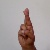
The image shows a hand gesture representing the letter 'R' in Indian Sign Language.